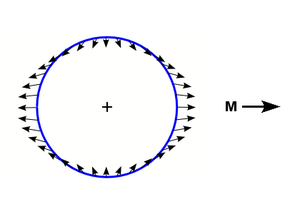
La relativité générale est une théorie relativiste de la gravitation, c'est-à-dire qu'elle décrit l'influence sur le mouvement des astres de la présence de matière et, plus généralement d'énergie, en tenant compte des principes de la relativité restreinte. La relativité générale englobe et supplante la théorie de la gravitation universelle d'Isaac Newton qui en représente la limite aux petites vitesses et aux champs gravitationnels faibles.